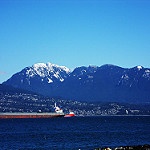
Label: mountain